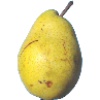
Label: Pear Monster 1